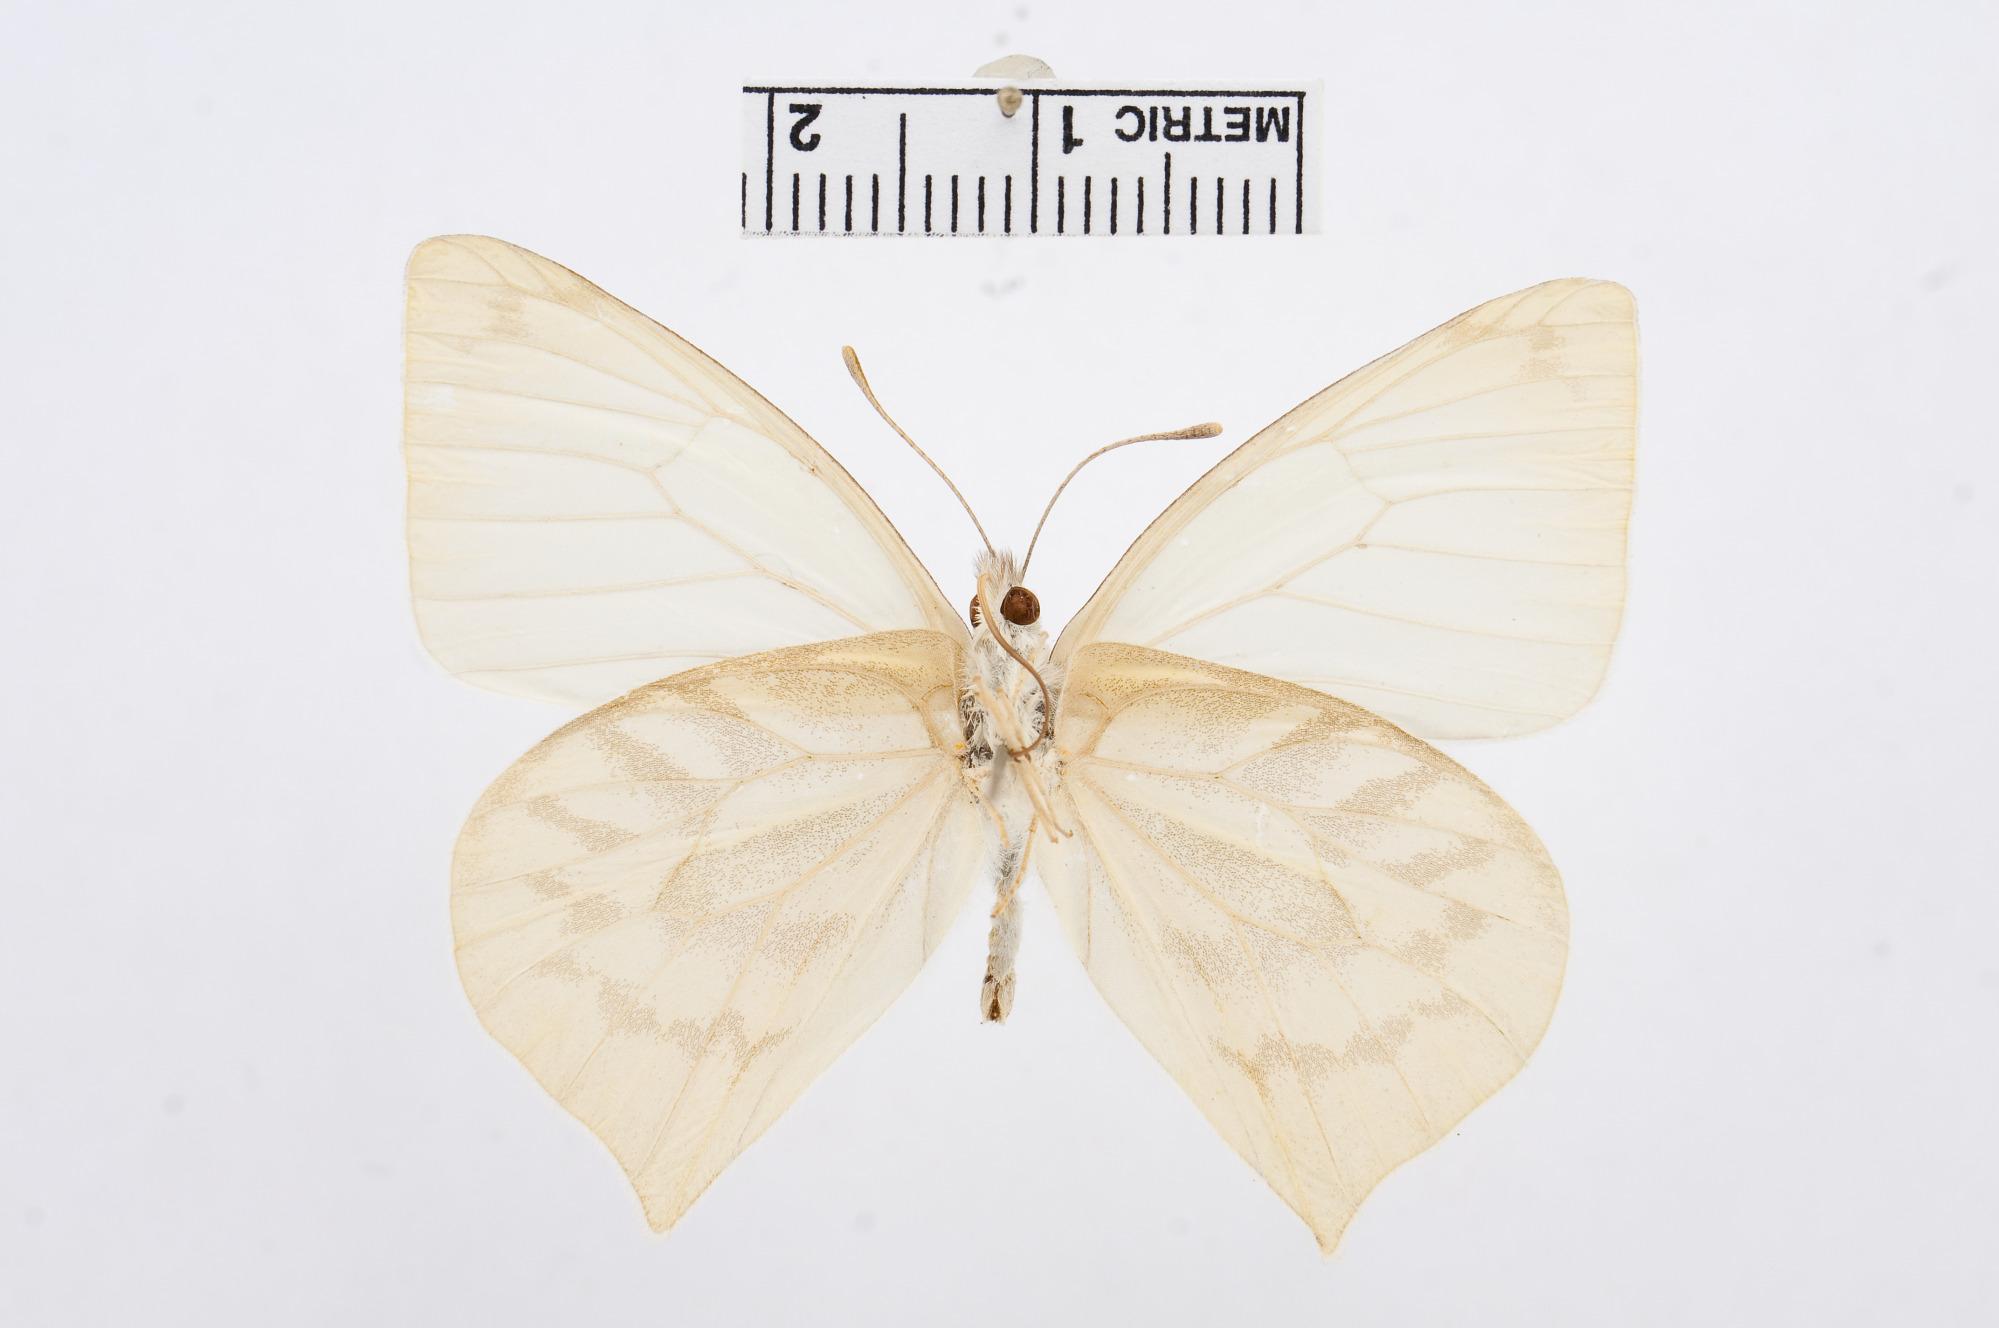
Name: Mathania carrizoi
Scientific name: Mathania carrizoi
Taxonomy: Animalia, Arthropoda, Hexapoda, Insecta, Lepidoptera, Pieridae, Pierinae